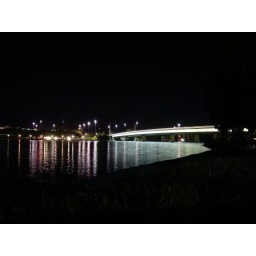
bridge over troubled water